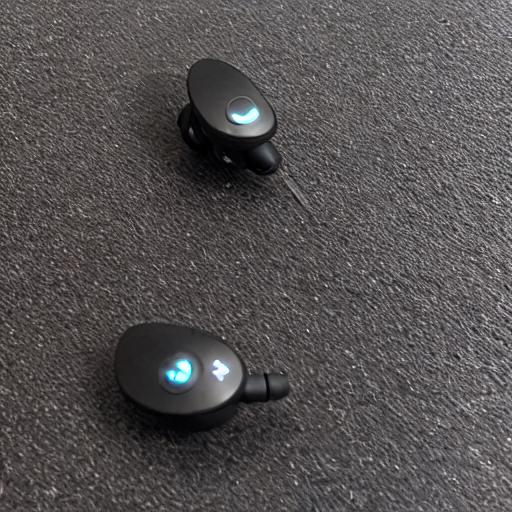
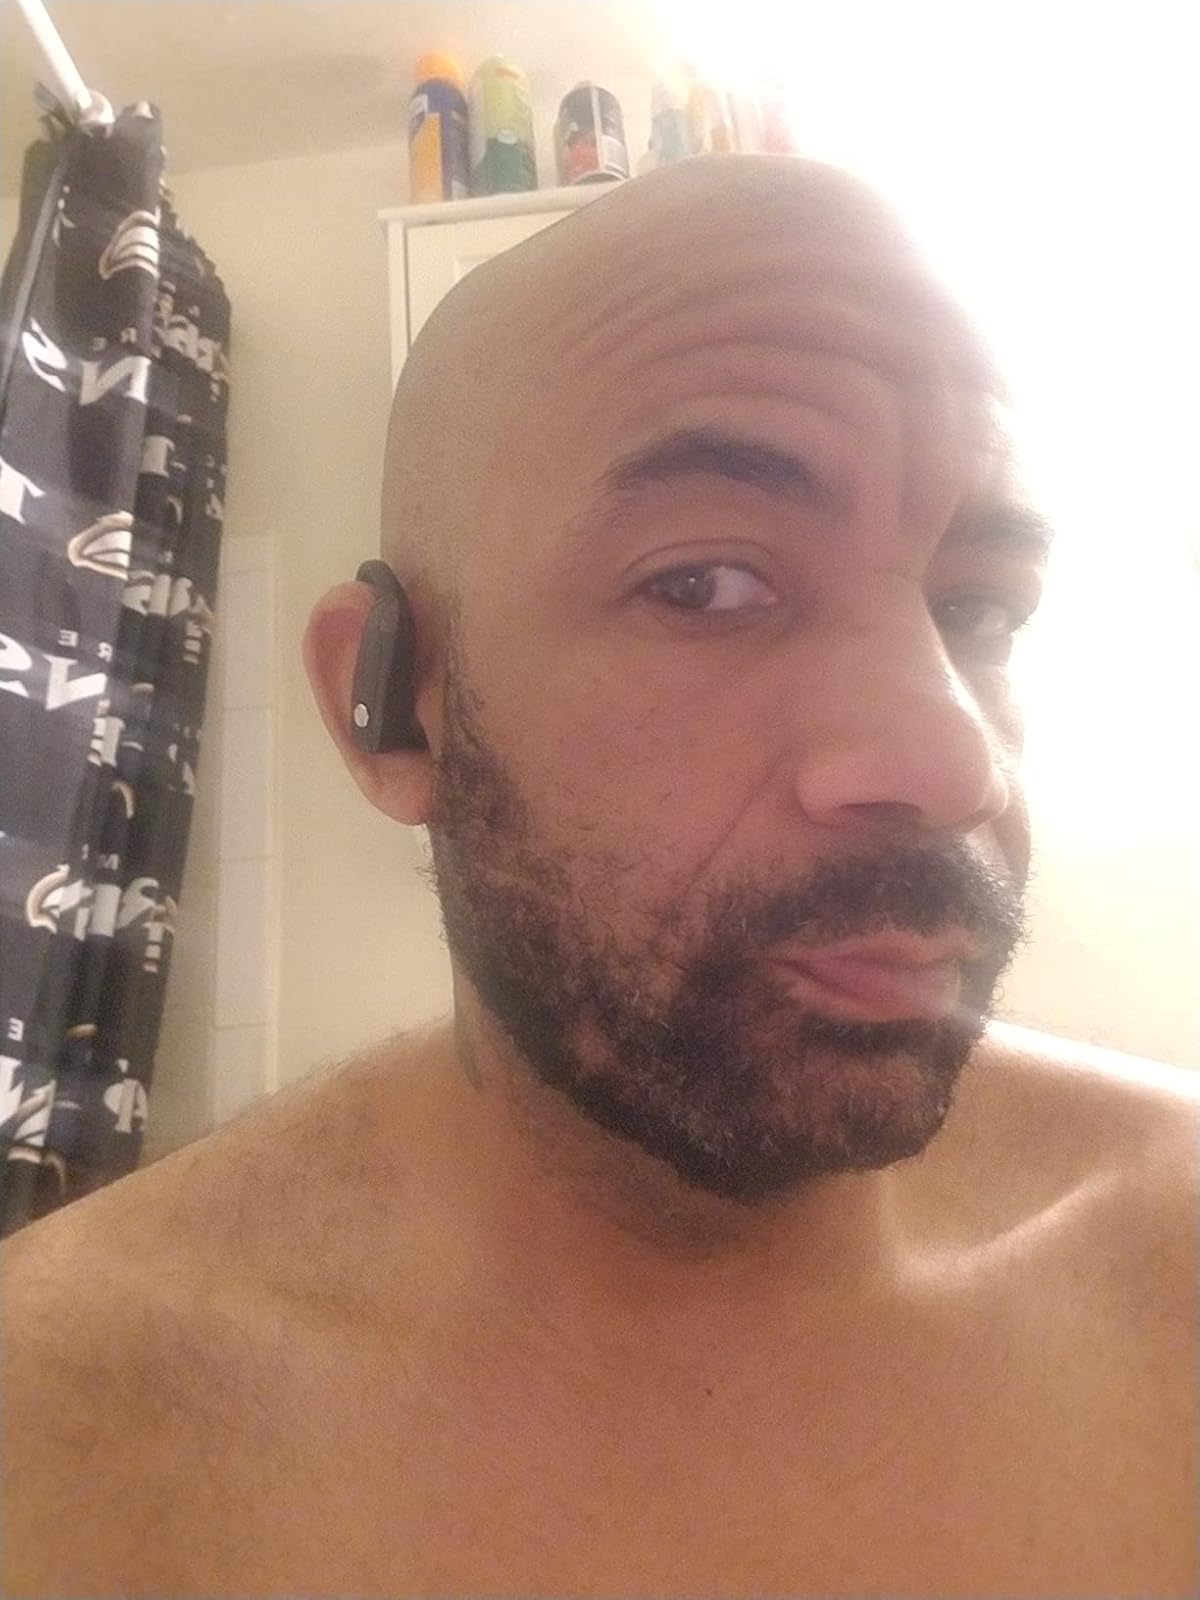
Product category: earbuds
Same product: no